Traditional Ukrainian wedding

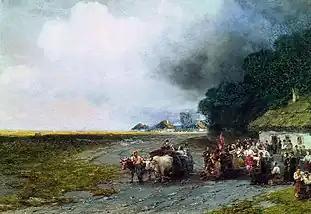
Ivan Ayvazovskyy "Wedding in Ukraine", 1892

Actually, the wedding itself begins with the organization of the train of the groom to the bride. Everything starts with lunch at the groom's. To the sounds of music, guests gather at his house. The groom leaves the house together with boyary (another word for «groomsmen») and greets the company three times. Afterwards he points to the boys who will go with him. The boyar takes off the hats of the boys and to each of the hat there was sewed a red ribbon or bunches of periwinkles. So, this company of boys was called «boyary», and the youngest was called a «kniaz’».The same awards were given to svitylka – the girls who were present in the groom's train. The young man was sitting in a home altar, on the right side were sitting groomsmen, and on the left svitylka. After dinner, the boyar was collecting money, and after those certain rites were held.